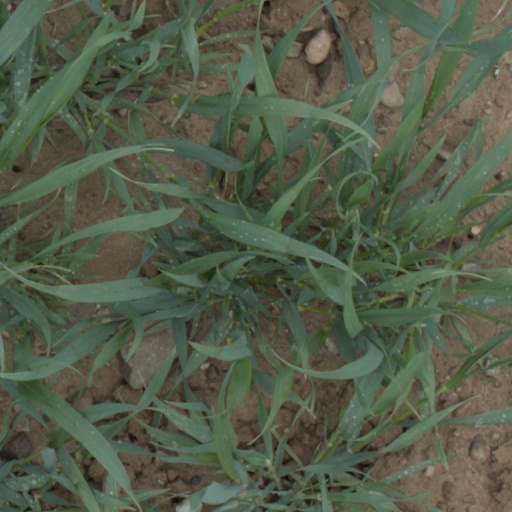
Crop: wheat